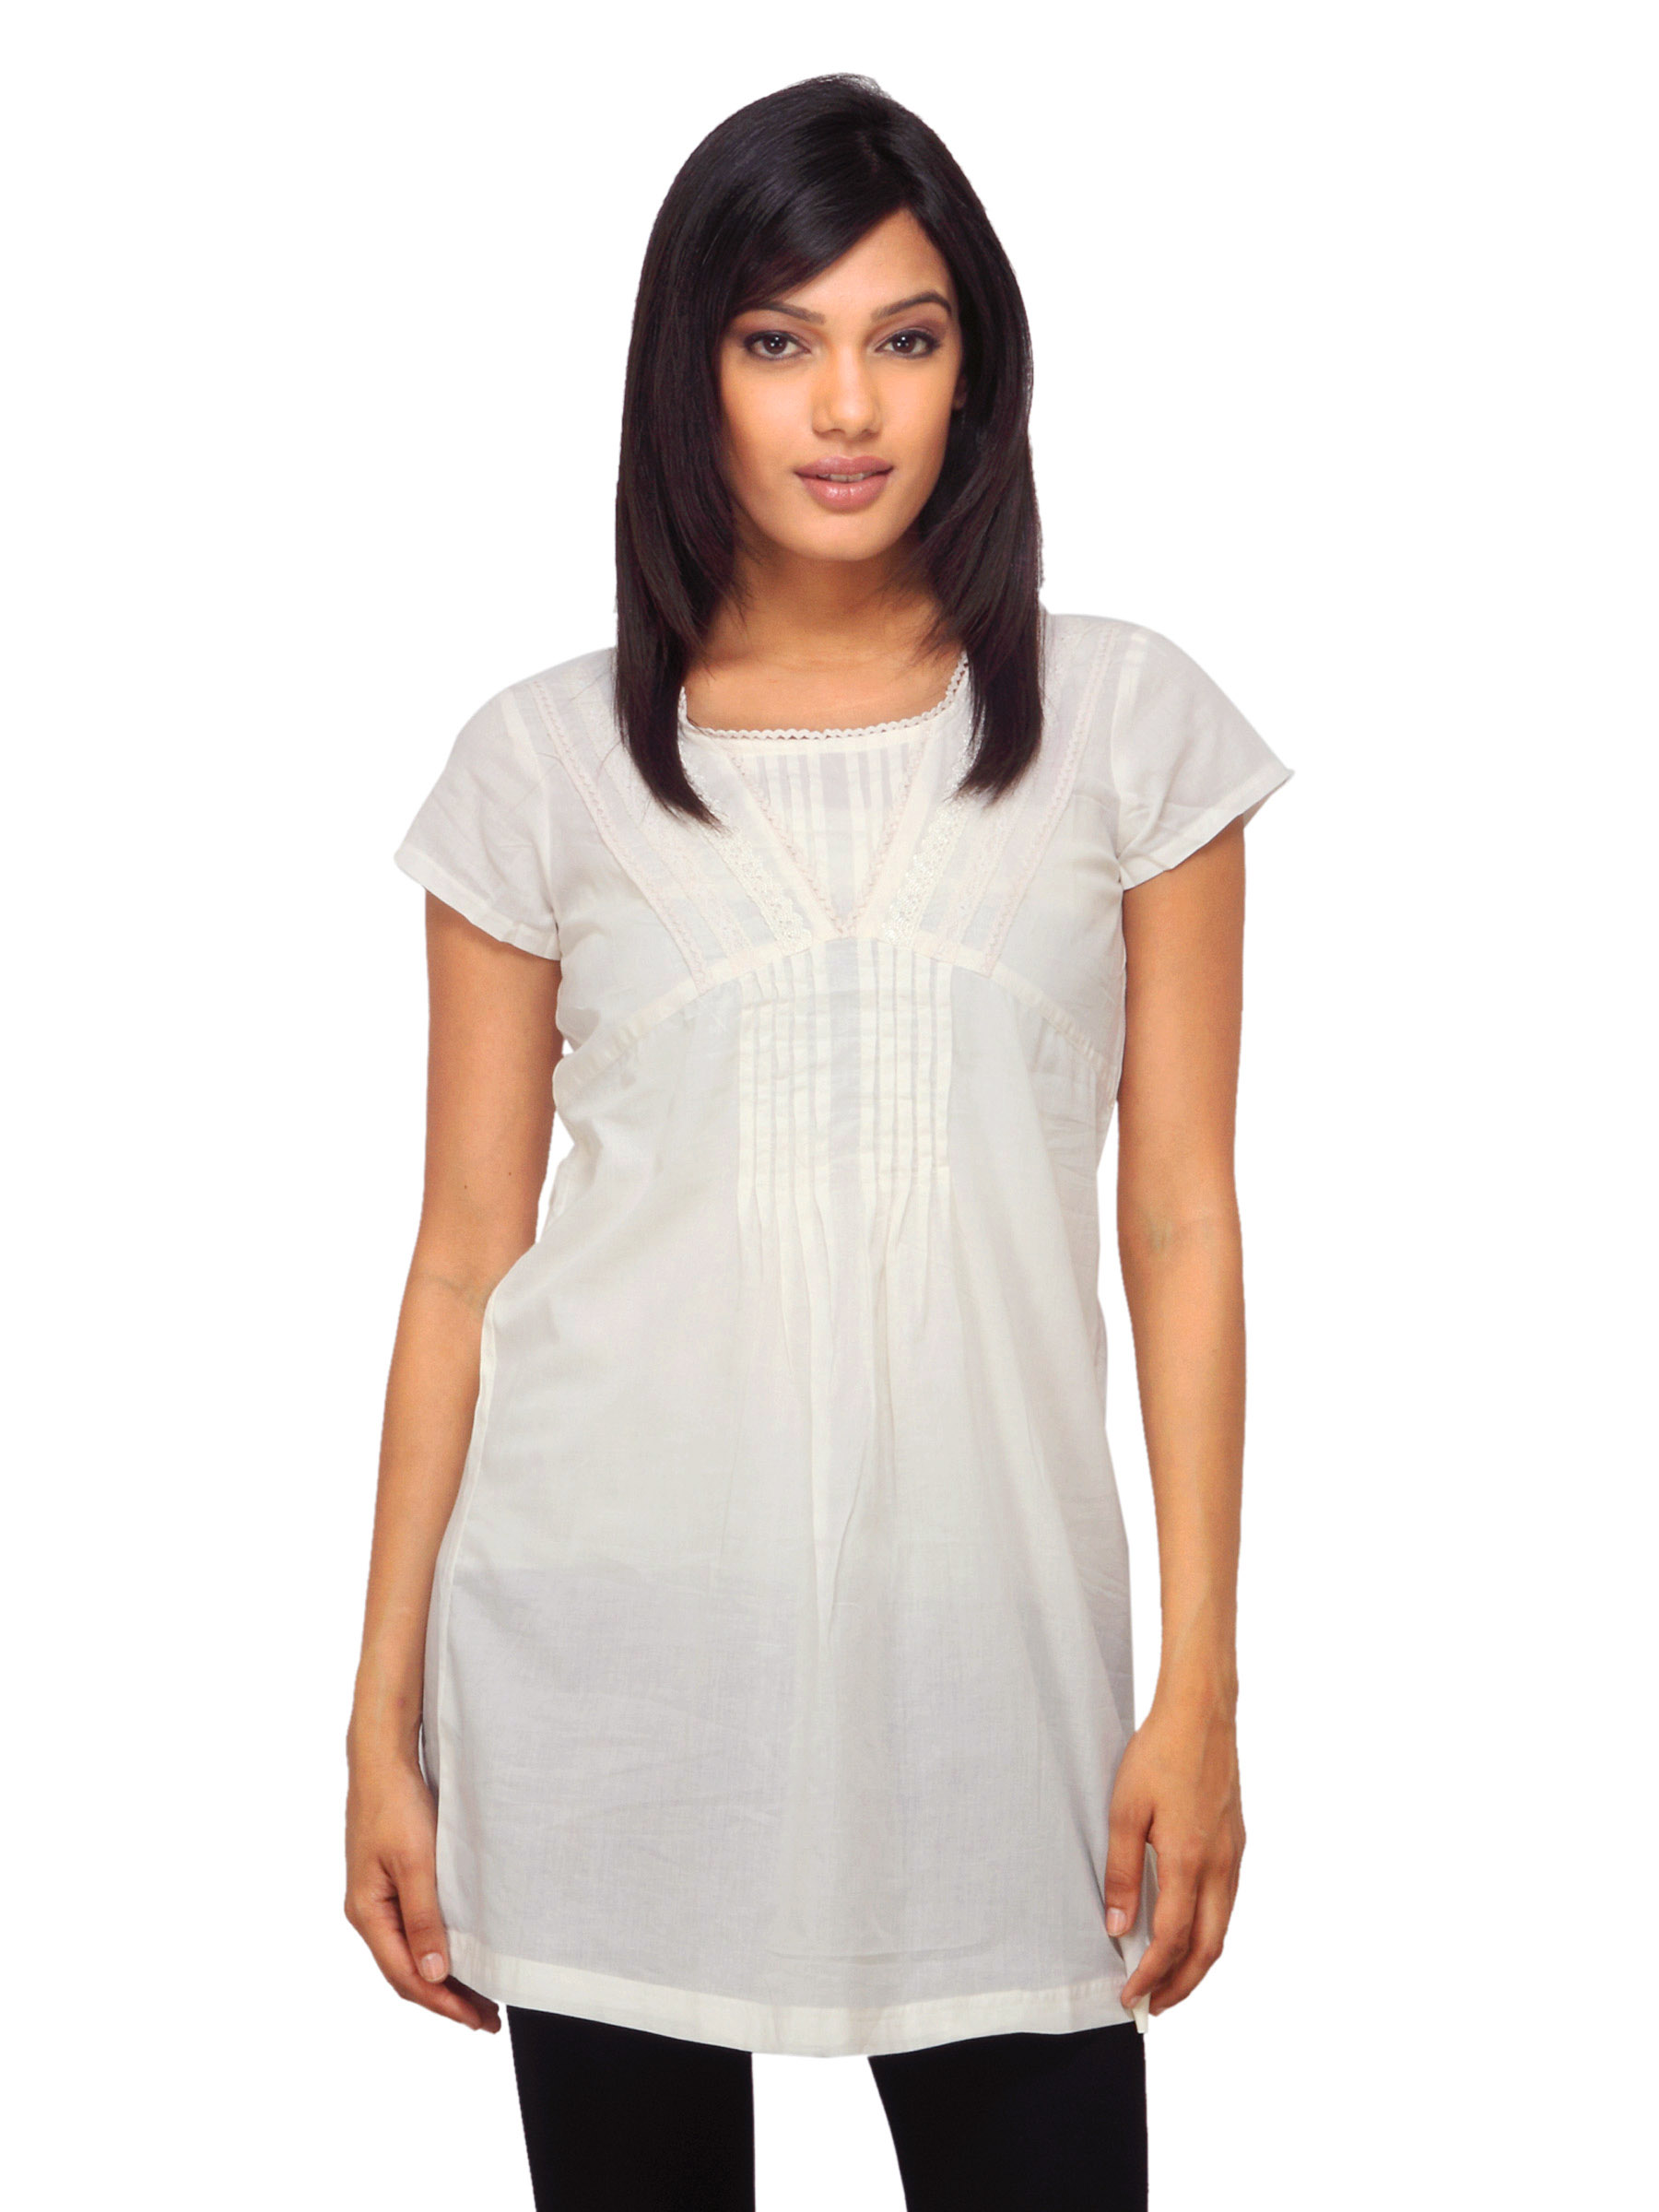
Sepia Women Cream Dress
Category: Apparel / Dress / Dresses
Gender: Women
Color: Cream
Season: Summer 2012
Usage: Casual